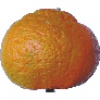
Label: Mandarine 1